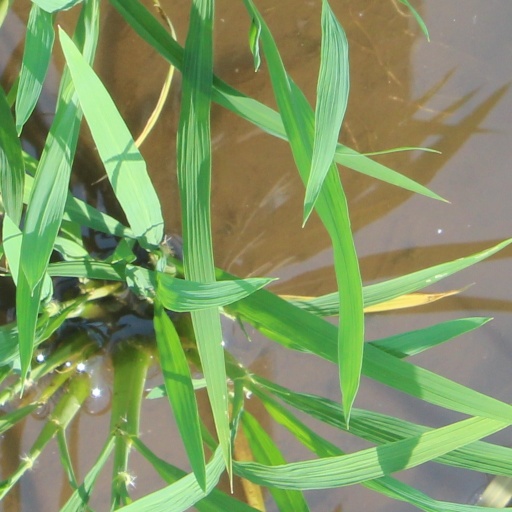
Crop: rice